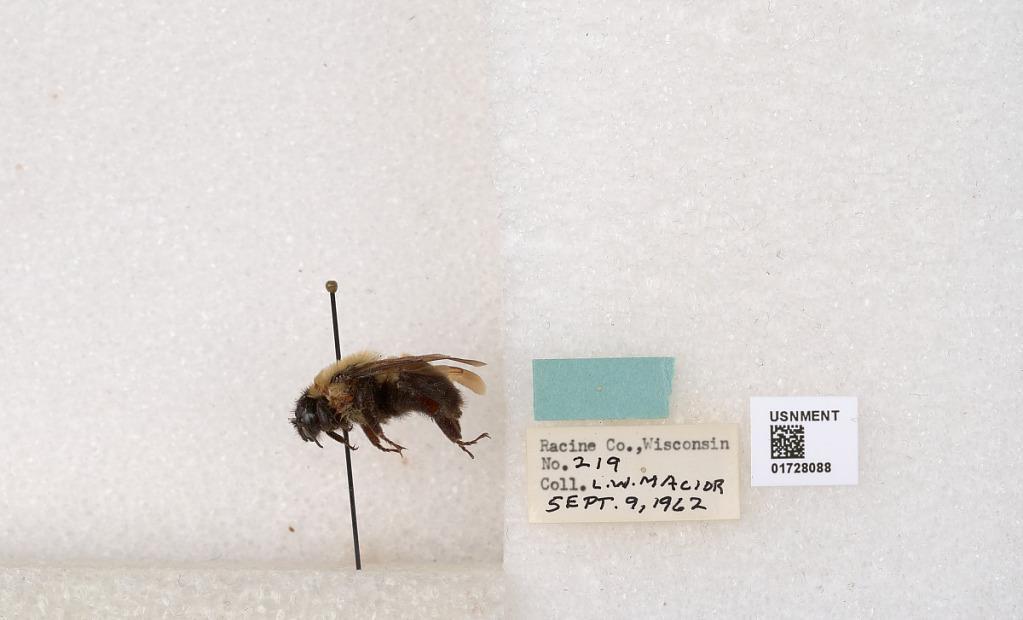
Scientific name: Bombus (Separatobombus) griseocollis (De Geer)
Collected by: L. Macior
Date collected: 1962-9-9
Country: United States
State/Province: Wisconsin
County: Racine
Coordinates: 42.7299, -87.8123